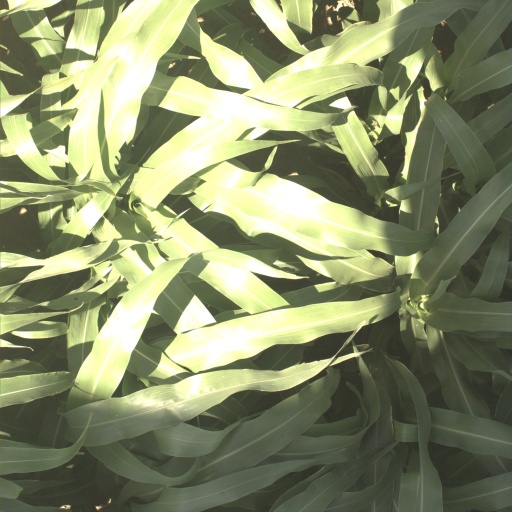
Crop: sorghum